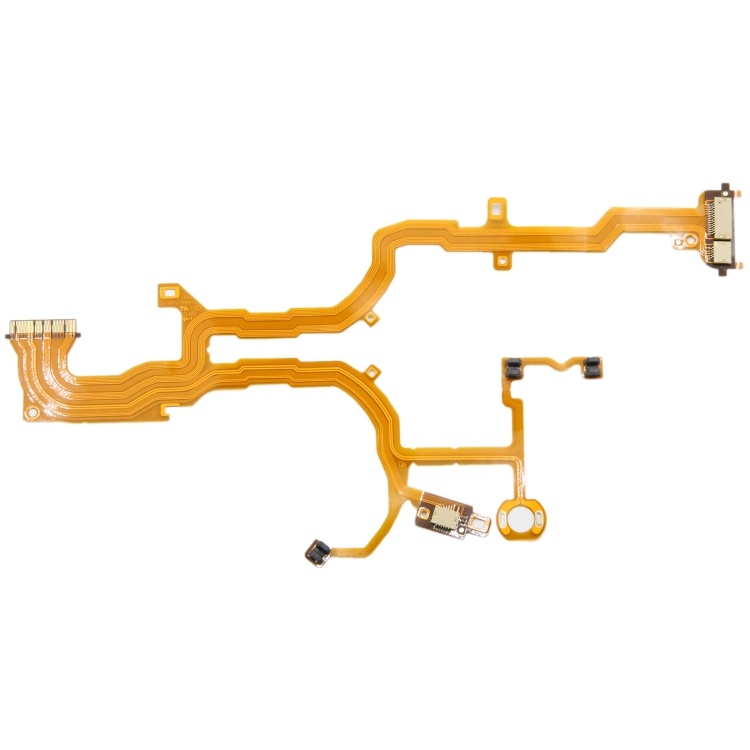
For Sony DSC-RX100 Lens Back Main Flex cable
1. Camera lens back main flex cable replacement part. 2. Repair and fix your broken or unusable item with it. 3. Each item has been checked and in good condition before shipping. 4. Completely fit and work. 5. Professional installation is highly recommended. We will not be responsible for any damages to your camera that you may cause during the changing of replacement parts. Specification: General Compatible with Sony: DSC-RX100 Package Weight One Package Weight 0.01kgs / 0.03lb One Package Size 5cm * 5cm * 1cm / 1.97inch * 1.97inch * 0.39inch Qty per Carton 1000 Carton Weight 9.00kgs / 19.84lb Carton Size 32cm * 32cm * 30cm / 12.6inch * 12.6inch * 11.81inch Loading Container 20GP: 868 cartons * 1000 pcs = 868000 pcs 40HQ: 2015 cartons * 1000 pcs = 2015000 pcs
Brand: garmade
Category: Cameras & Optics > Camera & Optic Accessories > Camera Parts & Accessories > Camera Lens Zoom Units